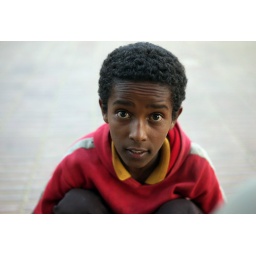
a shoe shine boy in Axum